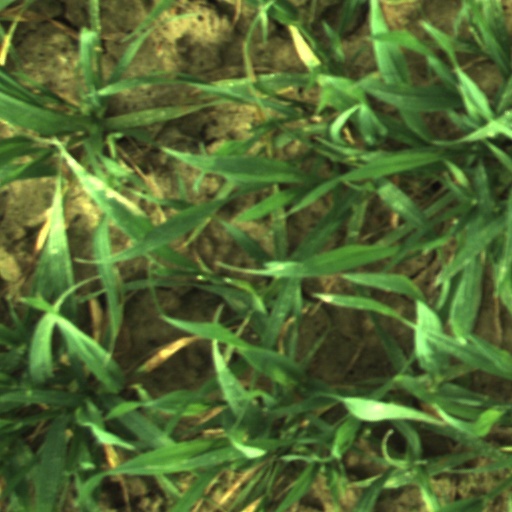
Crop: wheat